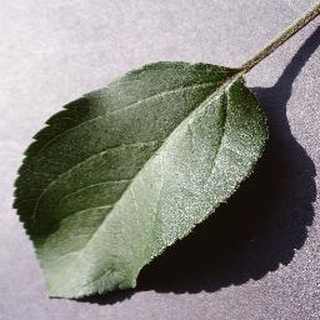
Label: healthy_apple